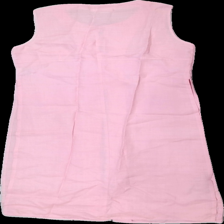
View: back
Type: Dress
Category: Ladies
Brand: Hennes Collection
Colors: Pink
Material: 100% cotton
Cut: Regular
Size: 38
Season: All
Damage location: middle center
Price range: 50-100
Recommended usage: Reuse
Description: rosa klänning